60th Guards Rifle Division

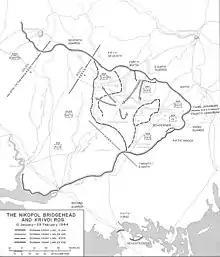
Nikopol-Krivoi Rog Offensive

3rd Ukrainian Front's first effort to renew the drive on Krivoi Rog began on January 10, led mainly by 46th Army, but made only modest gains at considerable cost and was halted on the 16th. The offensive was renewed on January 30 after a powerful artillery preparation against the positions of the XXX Army Corps on the same sector of the line, but this was met with a counter-barrage that disrupted the attack. A new effort the next day, backed by even heavier artillery and air support, made progress but still did not penetrate the German line. The Nikopol bridgehead had been weakened by transfers to other sectors and 4th Ukrainian Front drove a deep wedge into its south end. On February 4 the German 6th Army ordered the bridgehead to be evacuated. The 60th Guards was by now again a separate division in 6th Army.